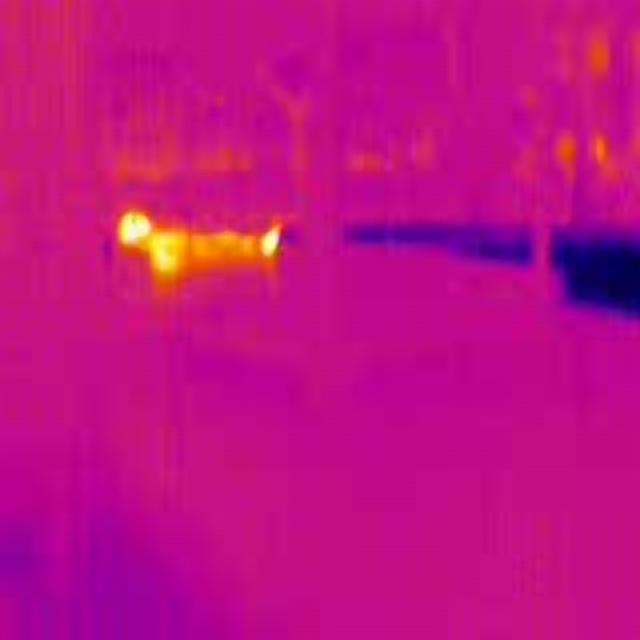
Detected objects:
label: person